Supercars Championship

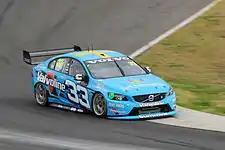
Through the new rules manufacturers such as Volvo were able to enter cars in the series.

In the middle of 2008, a project led by Mark Skaife was organised by V8 Supercars to investigate future directions for the sport. The project had the primary objective of cutting costs to $250,000 per car through the use of control parts and to create a pathway for new manufacturers to enter the series, provided that they have a four-door saloon car in mass production. The new formula, called "Car of the Future", was scheduled to be introduced before or during the 2012 season. The plan was publicly unveiled in March 2010 and was shown to incorporate several key changes to the internal workings of the car. The chassis and the cooling, fuel and electronics systems would all be changed to control parts, with changes to the engine, drivetrain, rear suspension, wheels and the control brake package. The safety of the cars was also to be reviewed and improved. While the plans were well received by all of the teams, Holden Motorsport boss Simon McNamara warned potential new manufacturers to stay out of the championship just hours after the plans were released, claiming that they would "gain nothing" from entering the series.